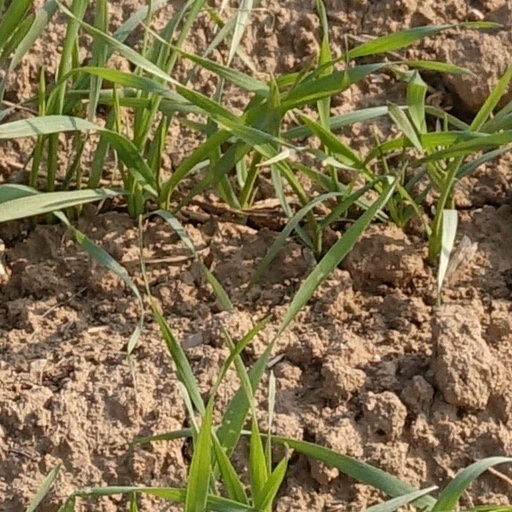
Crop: wheat